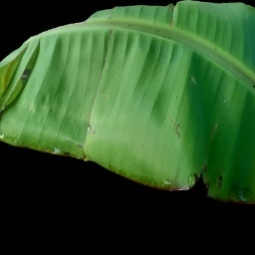
Label: Healthy